Pinckney's Treaty

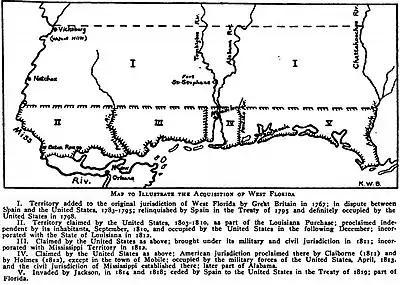
Annotated map of the territorial changes of British and Spanish West Florida, 1767 to 1819.

A joint Spanish–American team surveyed the boundary line. Andrew Ellicott served as the head of the U.S. contingent. The region that Spain relinquished its claim by Pinckney's Treaty was organized by Congress as Mississippi Territory on April 7, 1798. Natchez was the territory's first and only capital.